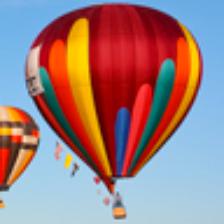
Label: NonHuman